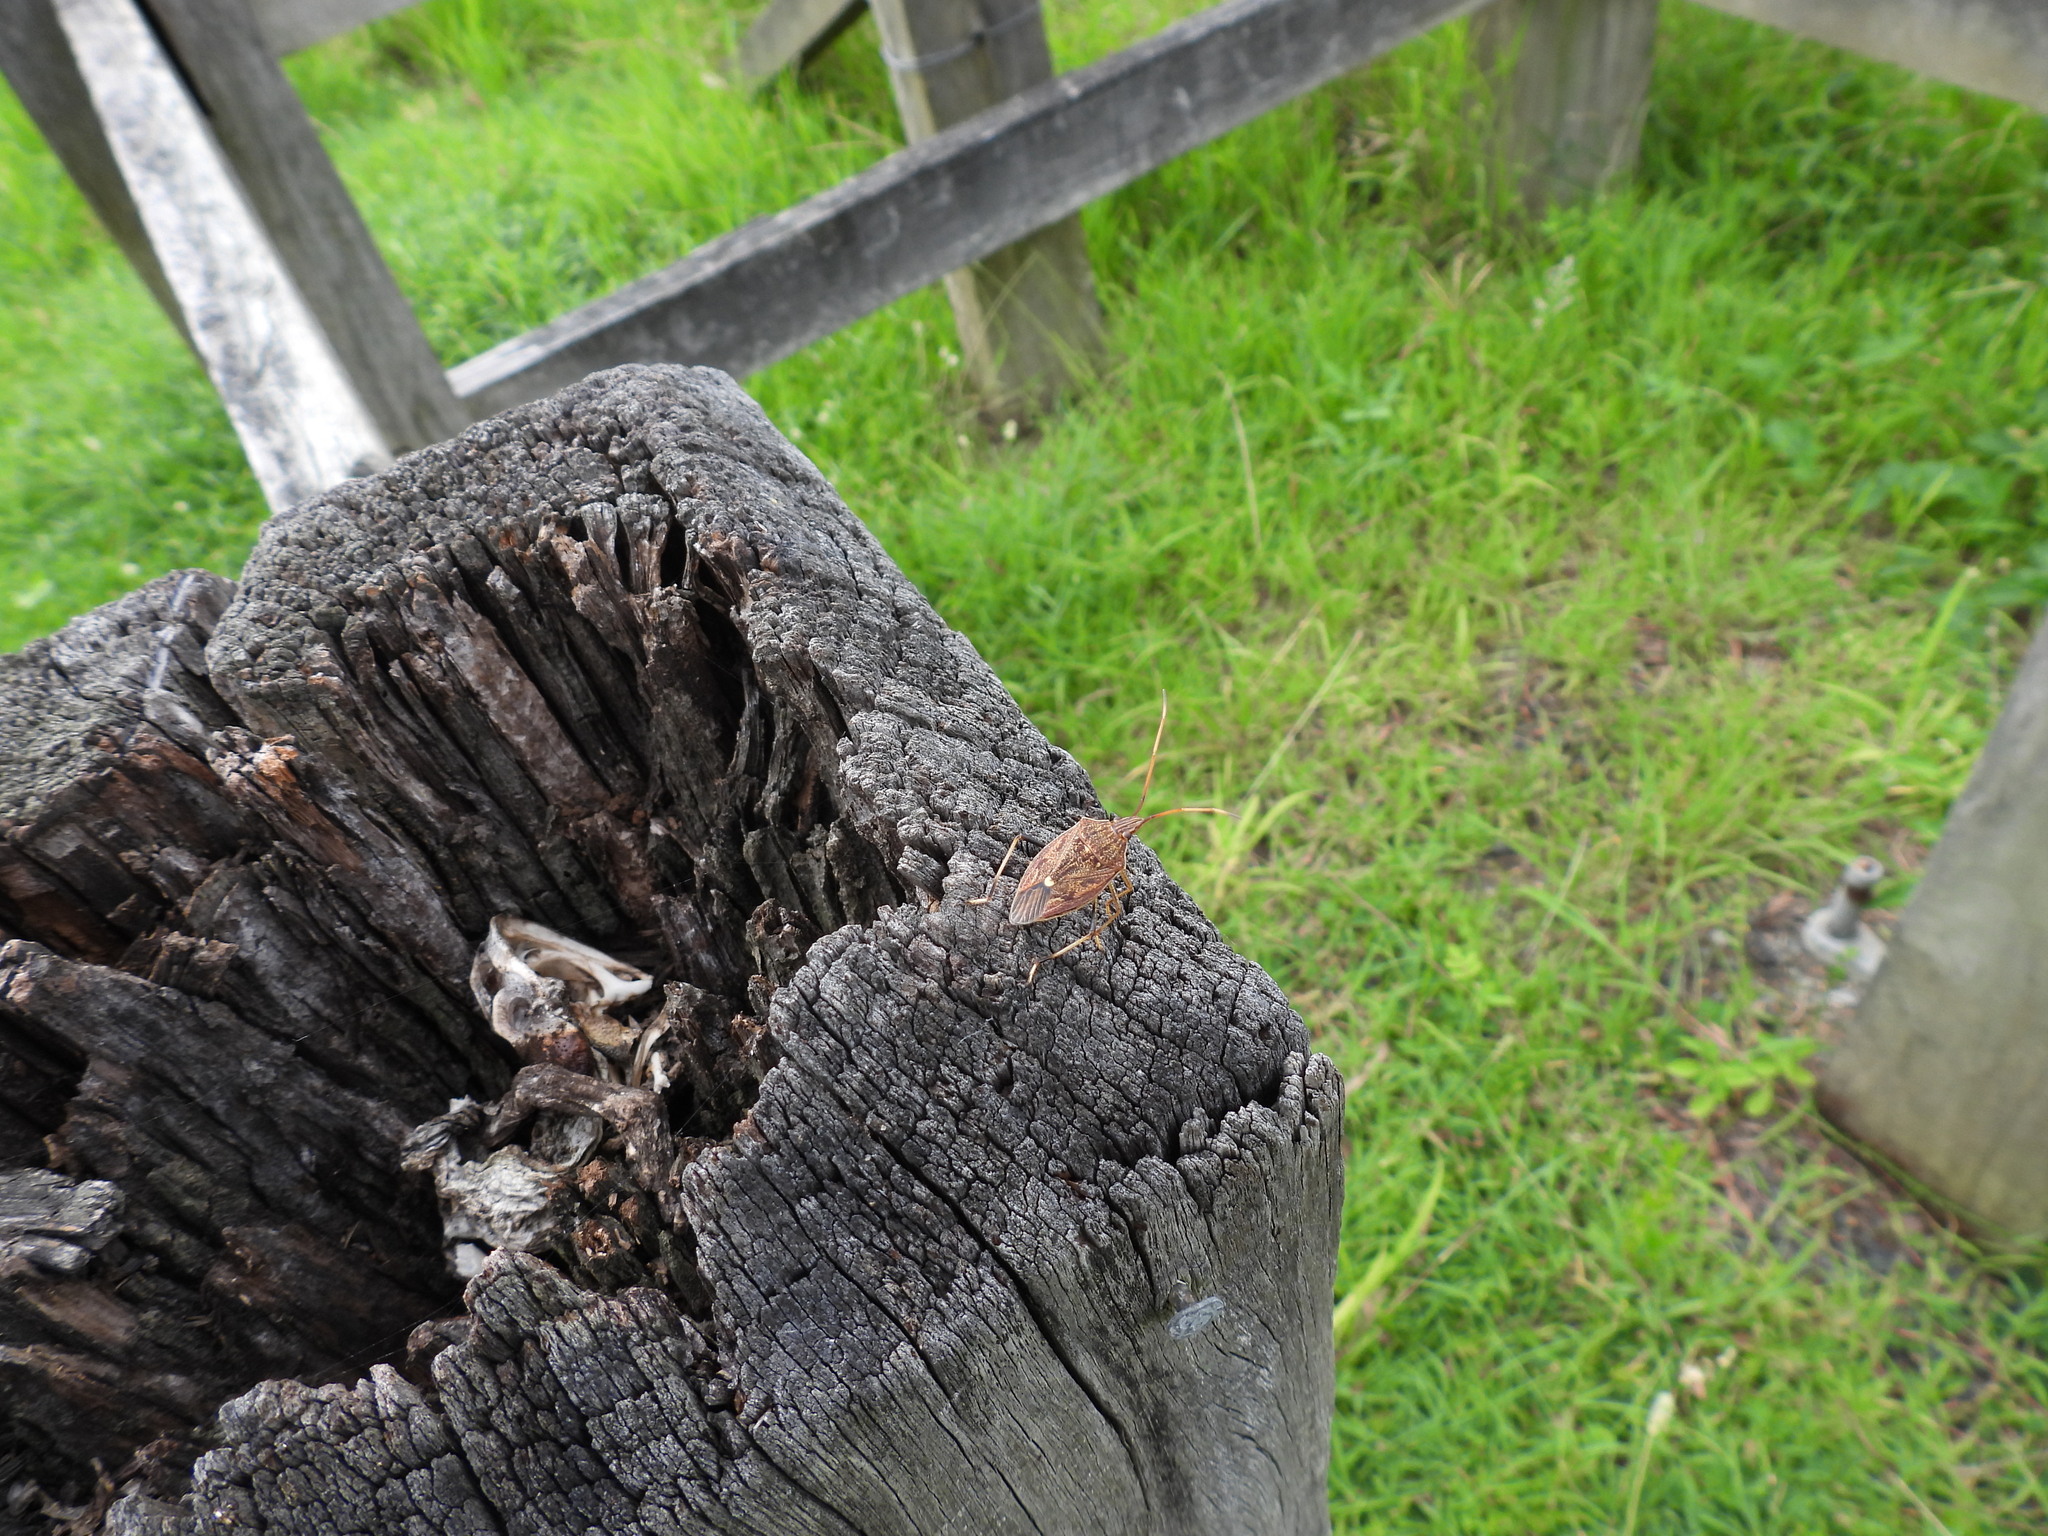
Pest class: stink_bug